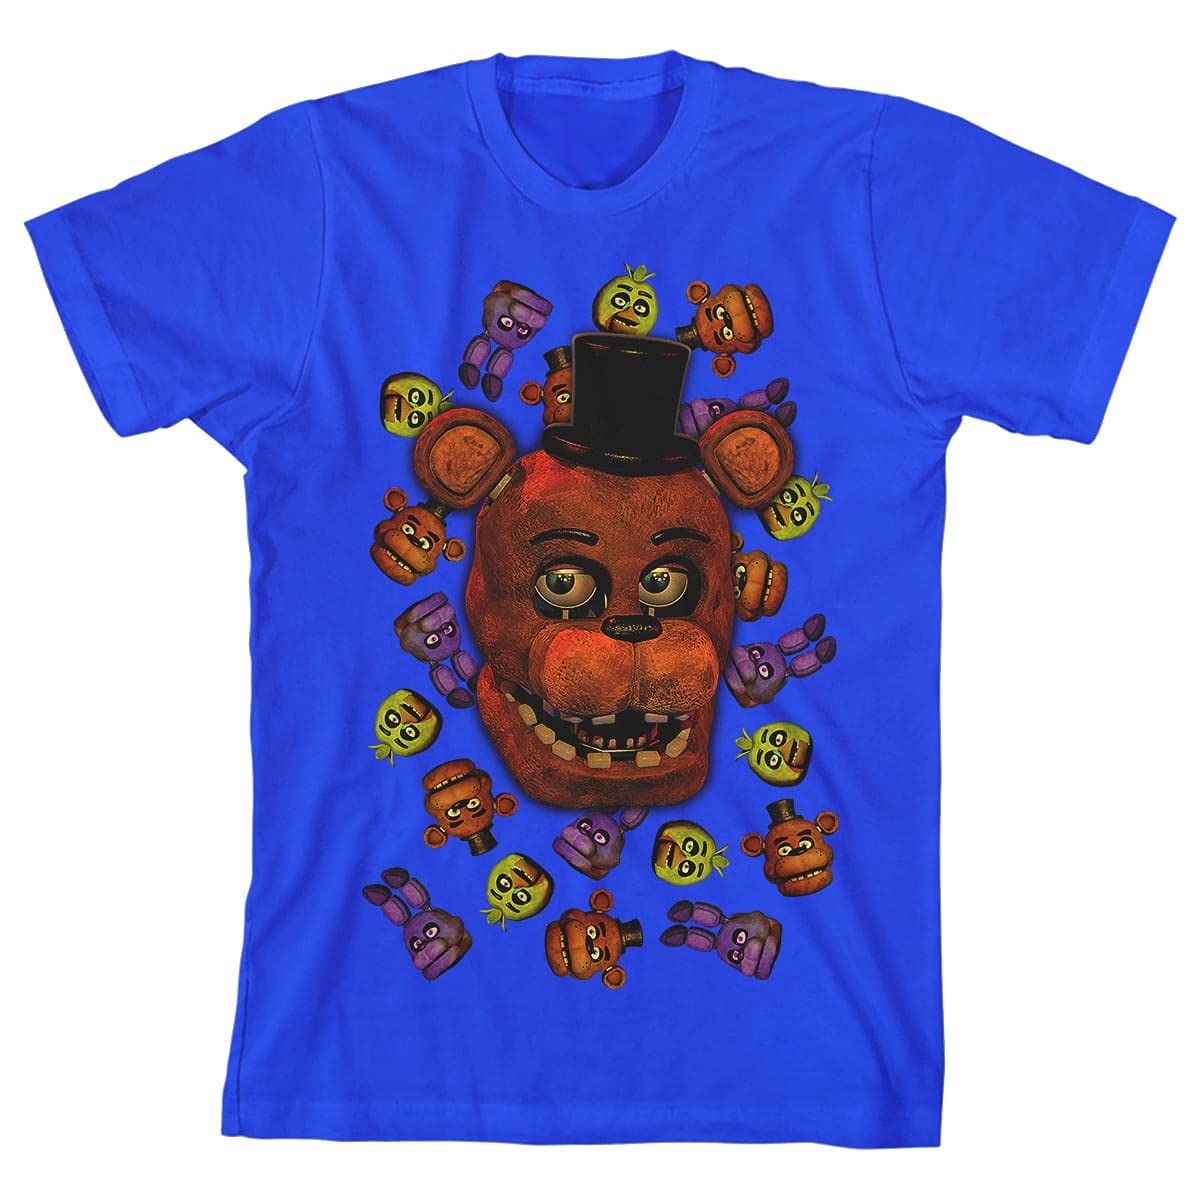
Item Name: Royal Blue Video Game Five Nights at Freddy's Tee Shirt-XL
Bullet Point 1: CUSTOM DESIGN- The Freddy's Big Face Video Game White Tee Shirt is made of 100% pre-shrunk cotton jersey material and features a bold graphic of Freddy Fazbear against a white background designed to last a long time.
Bullet Point 2: SHORT-SLEEVES - The Freddy's Big Face Video Game White Tee Shirt has a short sleeve design that looks great and is comfortable to wear in warm weather.
Bullet Point 3: OFFICIALLY LICENSED - The Freddy's Big Face Video Game White Tee Shirt is officially licensed and 100% authentic, making it the perfect gift for fans!
Bullet Point 4: HIGH-QUALITY MATERIALS - The Freddy's Big Face Video Game White Tee Shirt is made with 100% pre-shrunk cotton jersey material.
Bullet Point 5: CARE INSTRUCTIONS - The Freddy's Big Face Video Game White Tee Shirt can be machine washed on cold with like colors and tumble dried for best care.
Product Description: Update your wardrobe with a Royal Blue Video Game Five Nights at Freddy's Tee Shirt inspired by your favorite video game series. This Video Game Apparel is made of 100% cotton material with a short sleeve design that looks great and is comfortable to wear in warm weather. The Royal Blue Video Game Five Nights at Freddy's Tee Shirt features a bold and bright graphic of Freddy Fazbear against a royal blue color background, professionally printed for long-lasting color and print quality. The Royal Blue Video Game Five Nights at Freddy's Tee Shirt can be machine washed on cold with like colors and tumble dried on low for best care. This is an officially licensed product and makes a great gift for fans!
Value: 1.0
Unit: Count

Price: 17.99